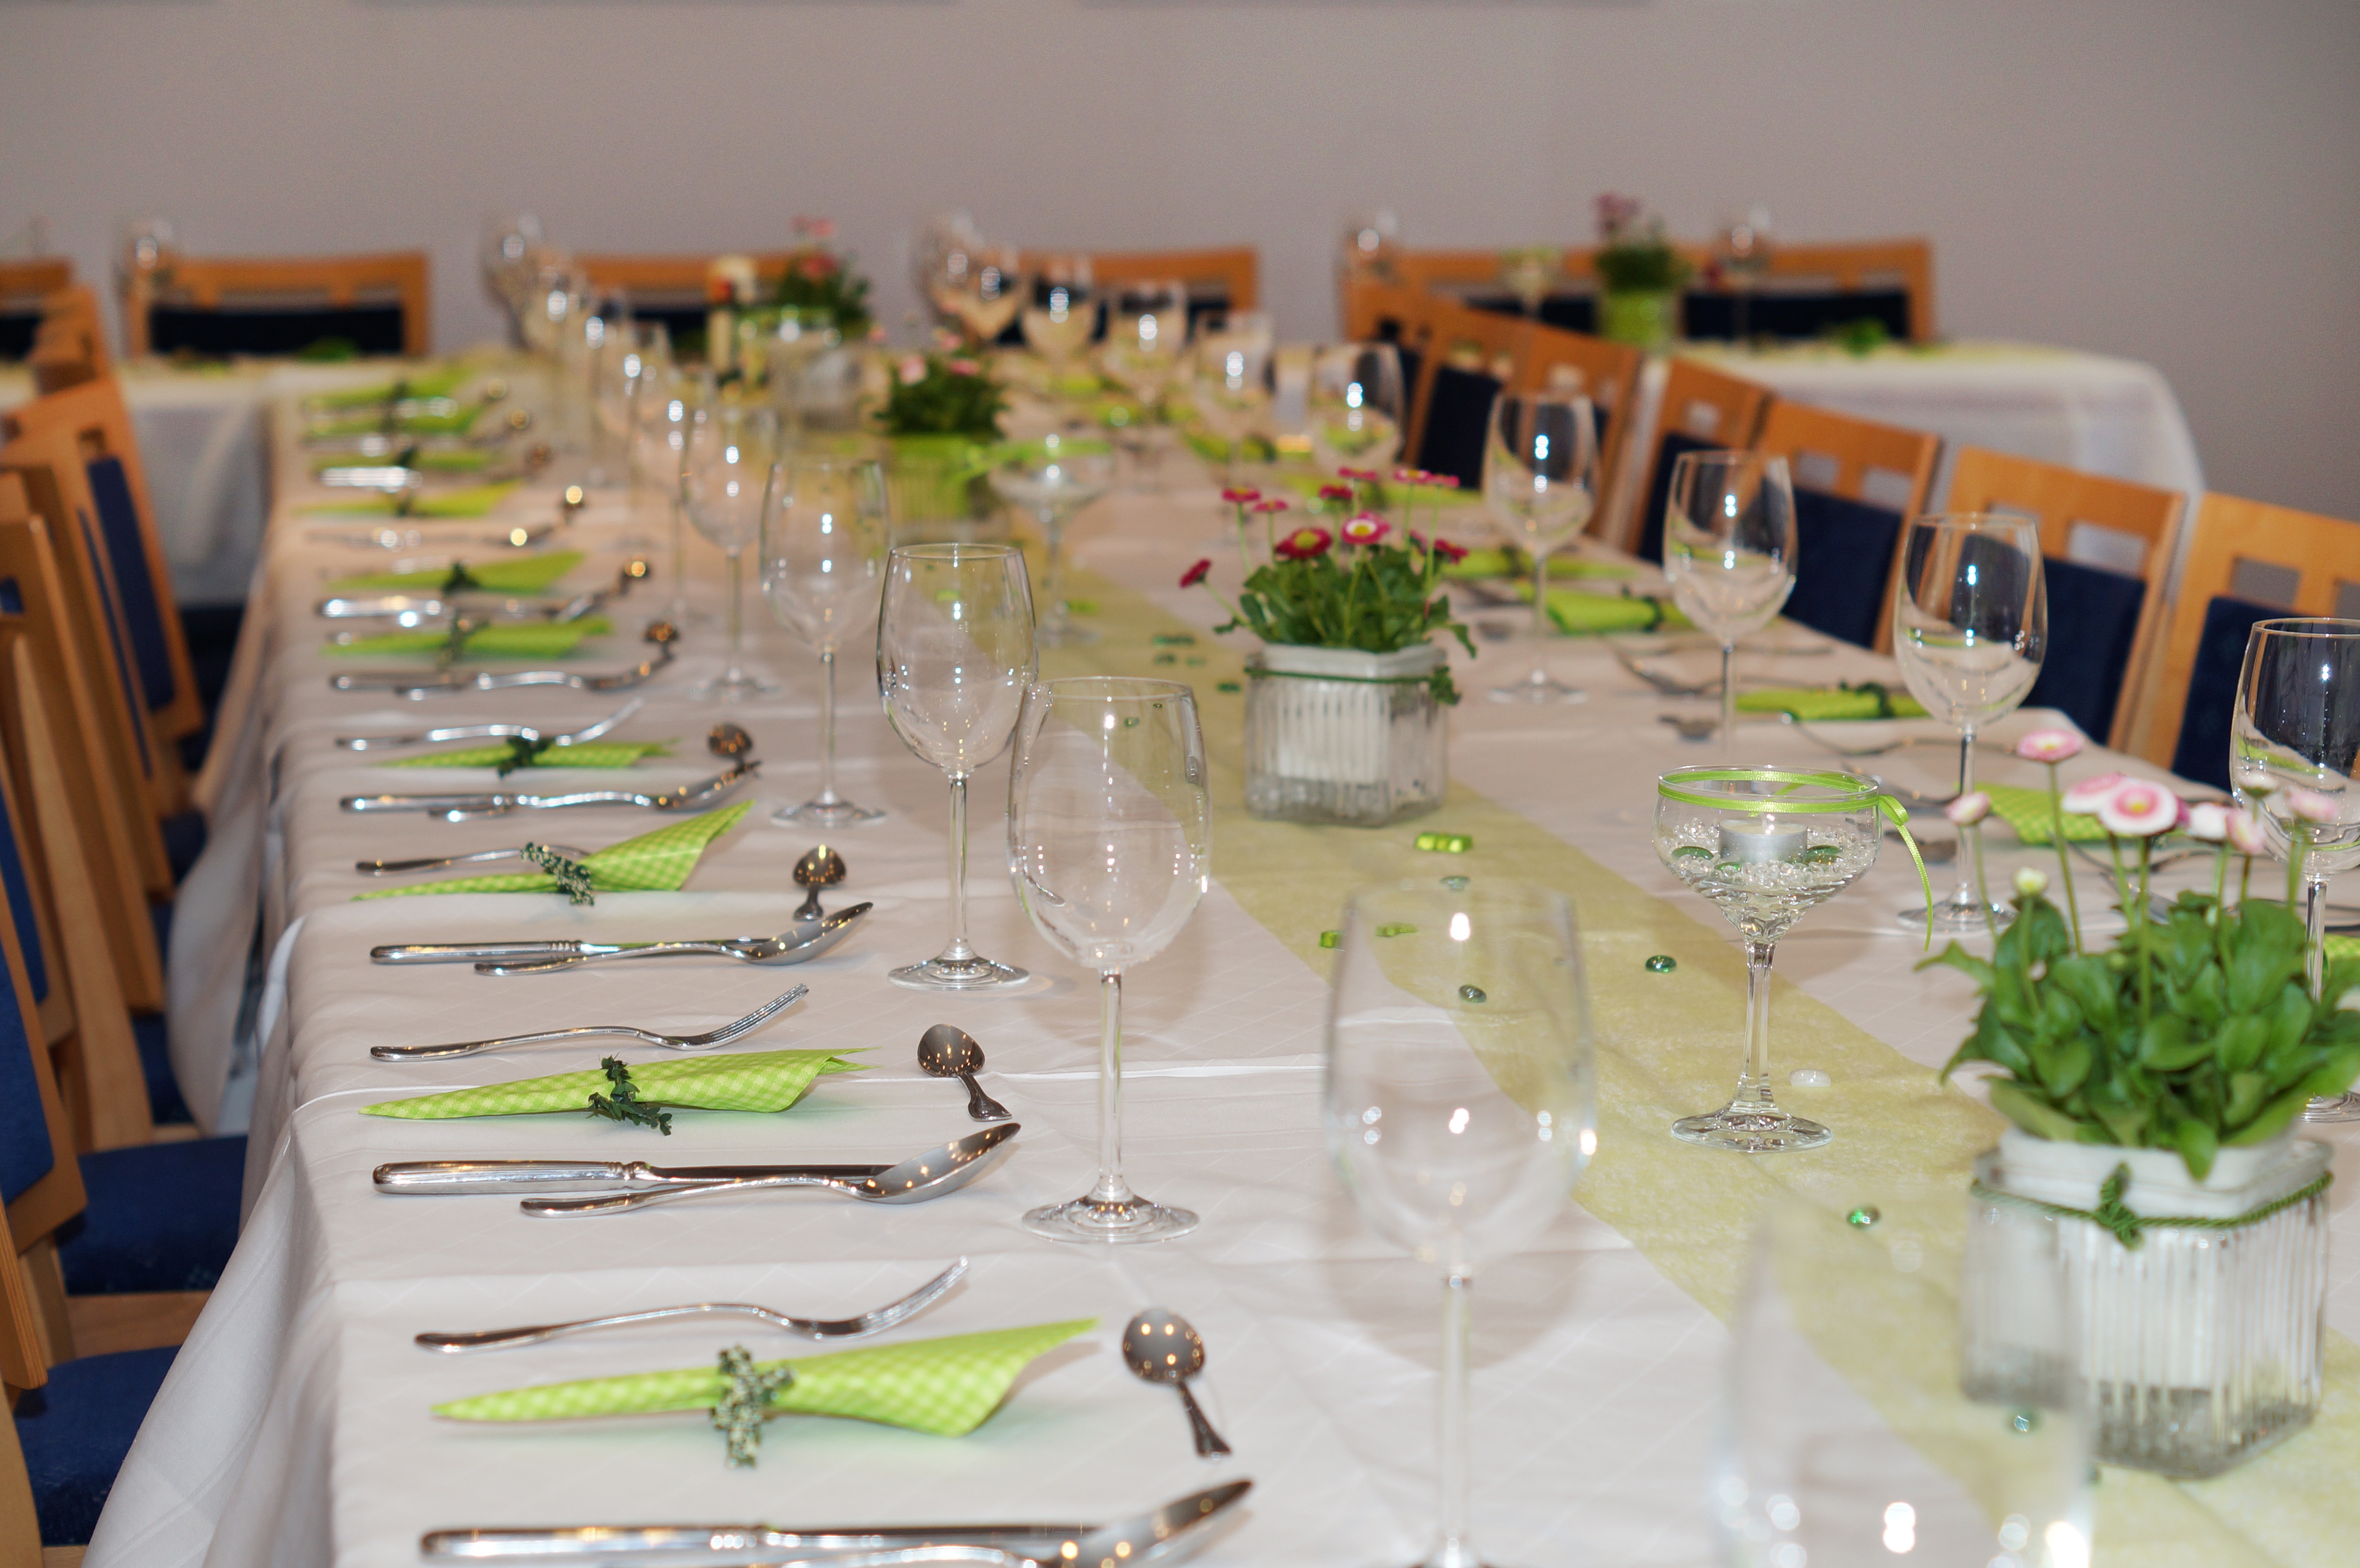
table, board, celebration, meal, green, wedding, lunch, ceremony, festival, glasses, party, seats, banquet, birthday, communion, brunch, table decoration, gedeckter table, centrepiece, banquet table, fixed table, cover table, rehearsal dinner, function hall, flower arranging